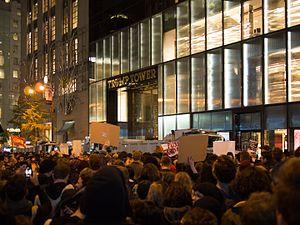
La Trump Tower est un gratte-ciel de 58 étages, situé au 725 de la Cinquième avenue, au croisement de la 56ᵉ rue à New York, États-Unis.